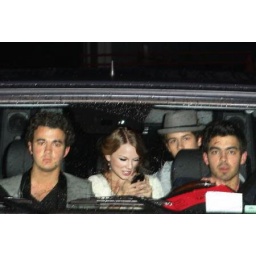
I was riding shotgun,with my hair undone in the front seat of there car